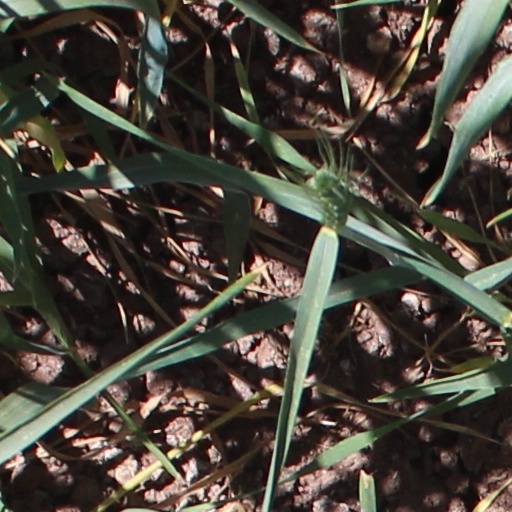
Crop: wheat